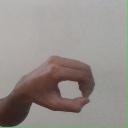
अक्षर: औ